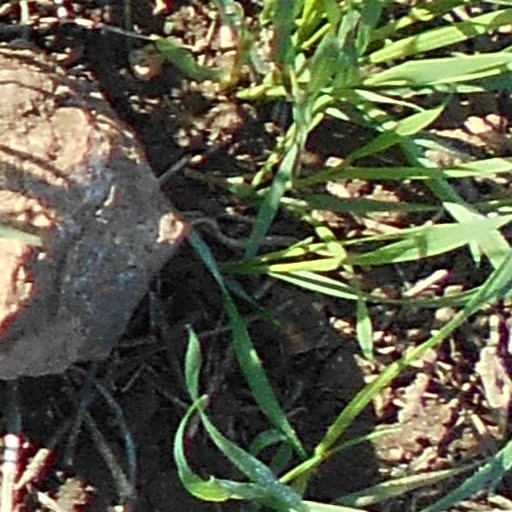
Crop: wheat